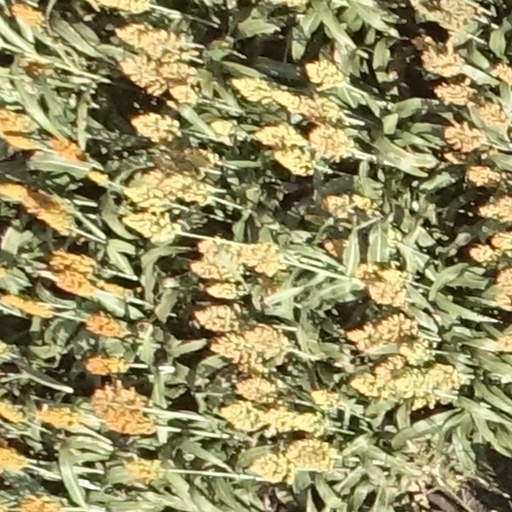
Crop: sorghum